Answer in natural language. Is swivel office chair with adjustable armrests (marked A) in front of brown square dining table? Choose between the following options: no or yes
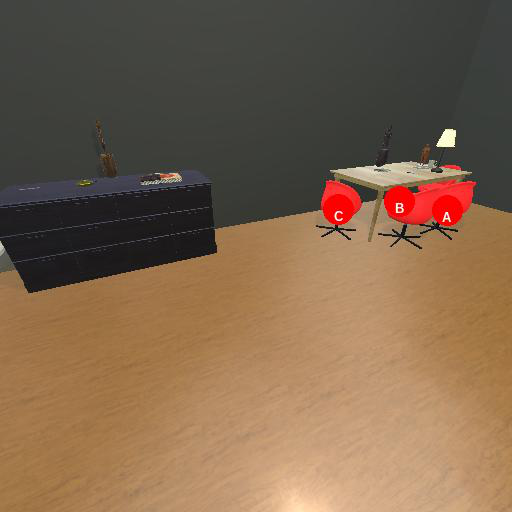
<answer>yes</answer>